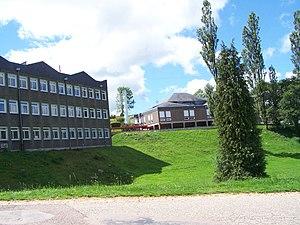
Collège Bibracte de de Château-Chinon (Ville) (Nièvre, France).
Château-Chinon (Ville), ou souvent simplement Château-Chinon, est une commune française située dans le département de la Nièvre, en région Bourgogne-Franche-Comté.